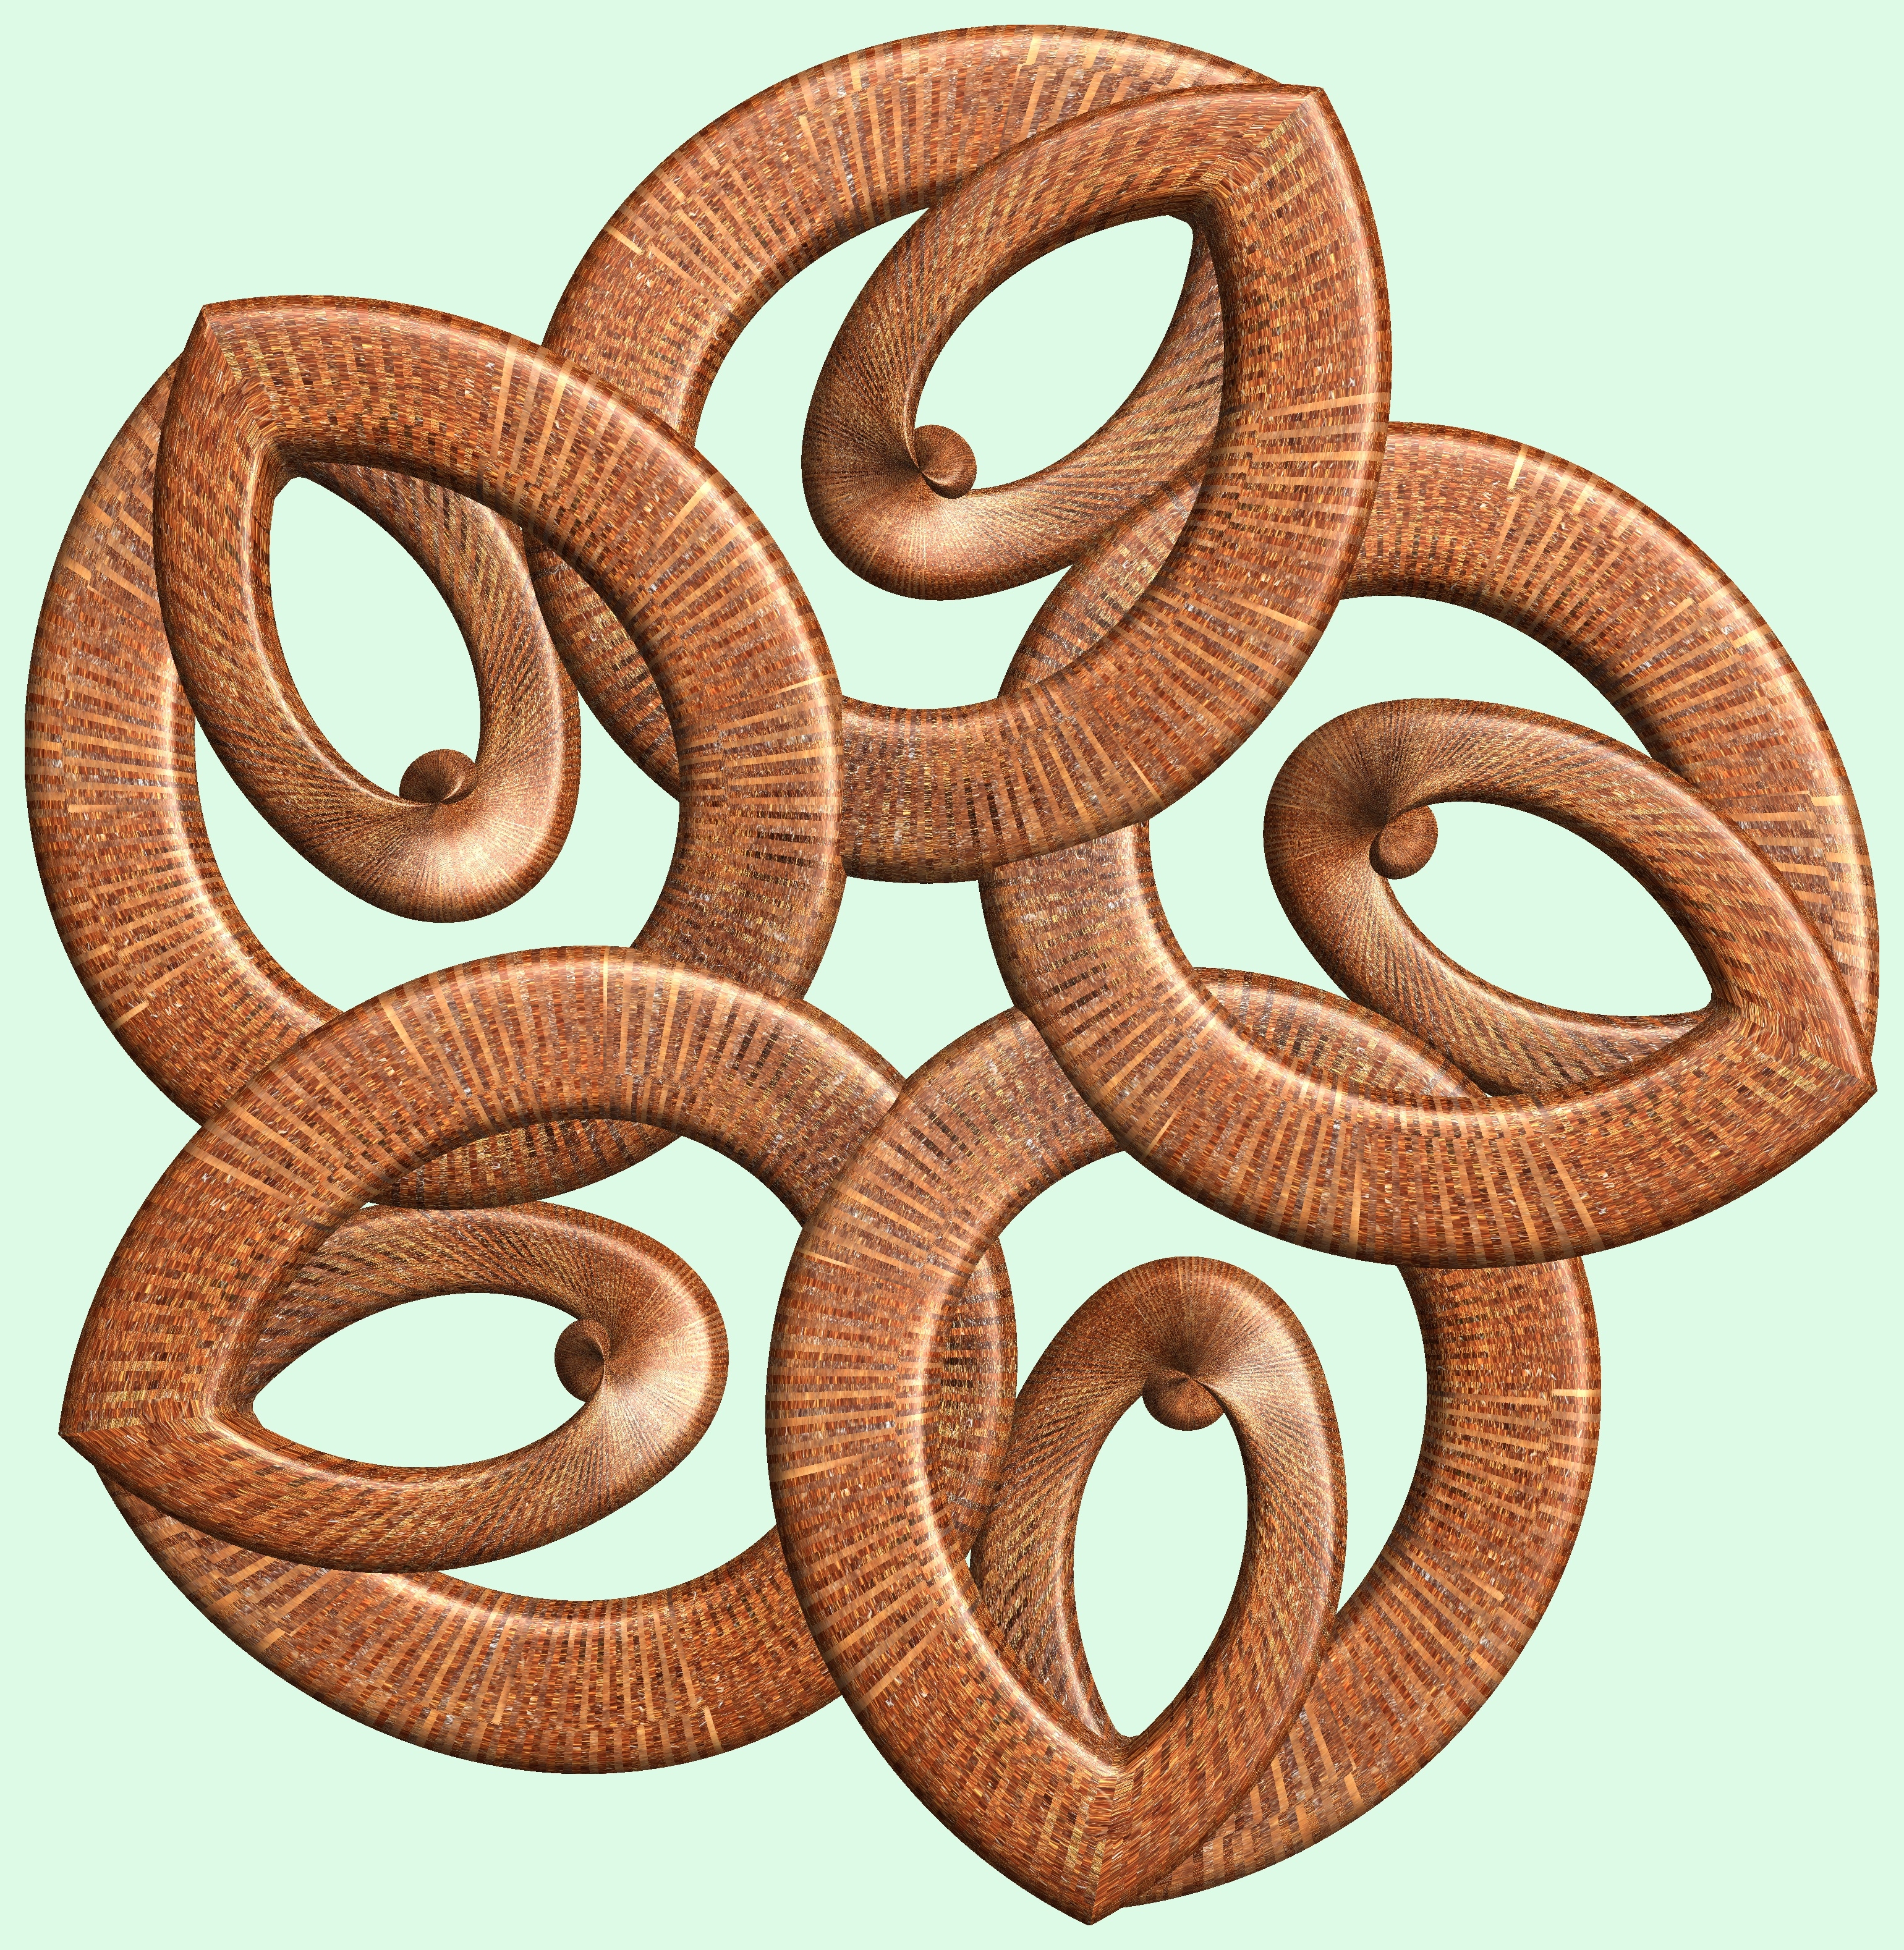
structure, texture, spiral, number, pattern, brown, circle, font, figure, design, symmetry, 3d, graphic, knot, mathematica, cg, parametricplot3d, code, program, algorithm, abstruct, mapping